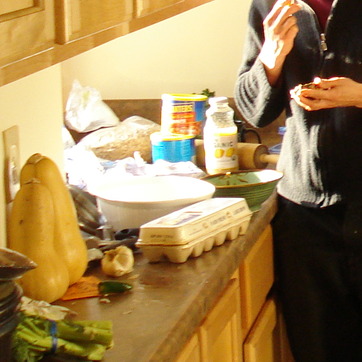
Material: ceramic